Paolo Polidori

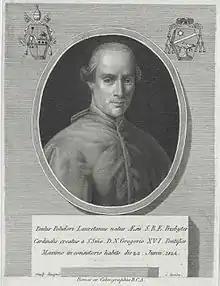
A painting of Paolo Polidori

Paolo Polidori (4 January 1778 – 23 April 1847) was an Italian cardinal of the Catholic Church.